Delta of Venus (film)

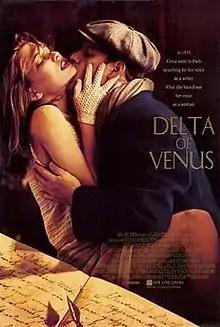
Theatrical release poster

Delta of Venus is a 1994 American erotic drama film directed by Zalman King and starring Audie England, Costas Mandylor, and Marek Vašut. It is inspired by the posthumously published 1977 short story collection "Delta of Venus" by Anaïs Nin. NC-17 and R-rated versions of the film exist; the NC-17 rating is due to explicit sex. The DVD release contains both versions of the film. The film was released in June 1995 in the United States.